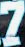
Number: 7